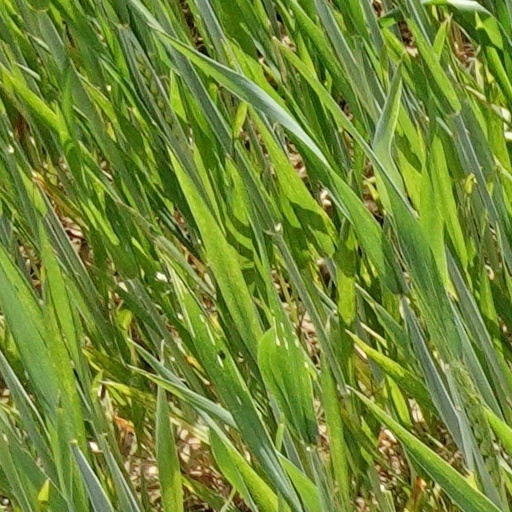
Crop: wheat